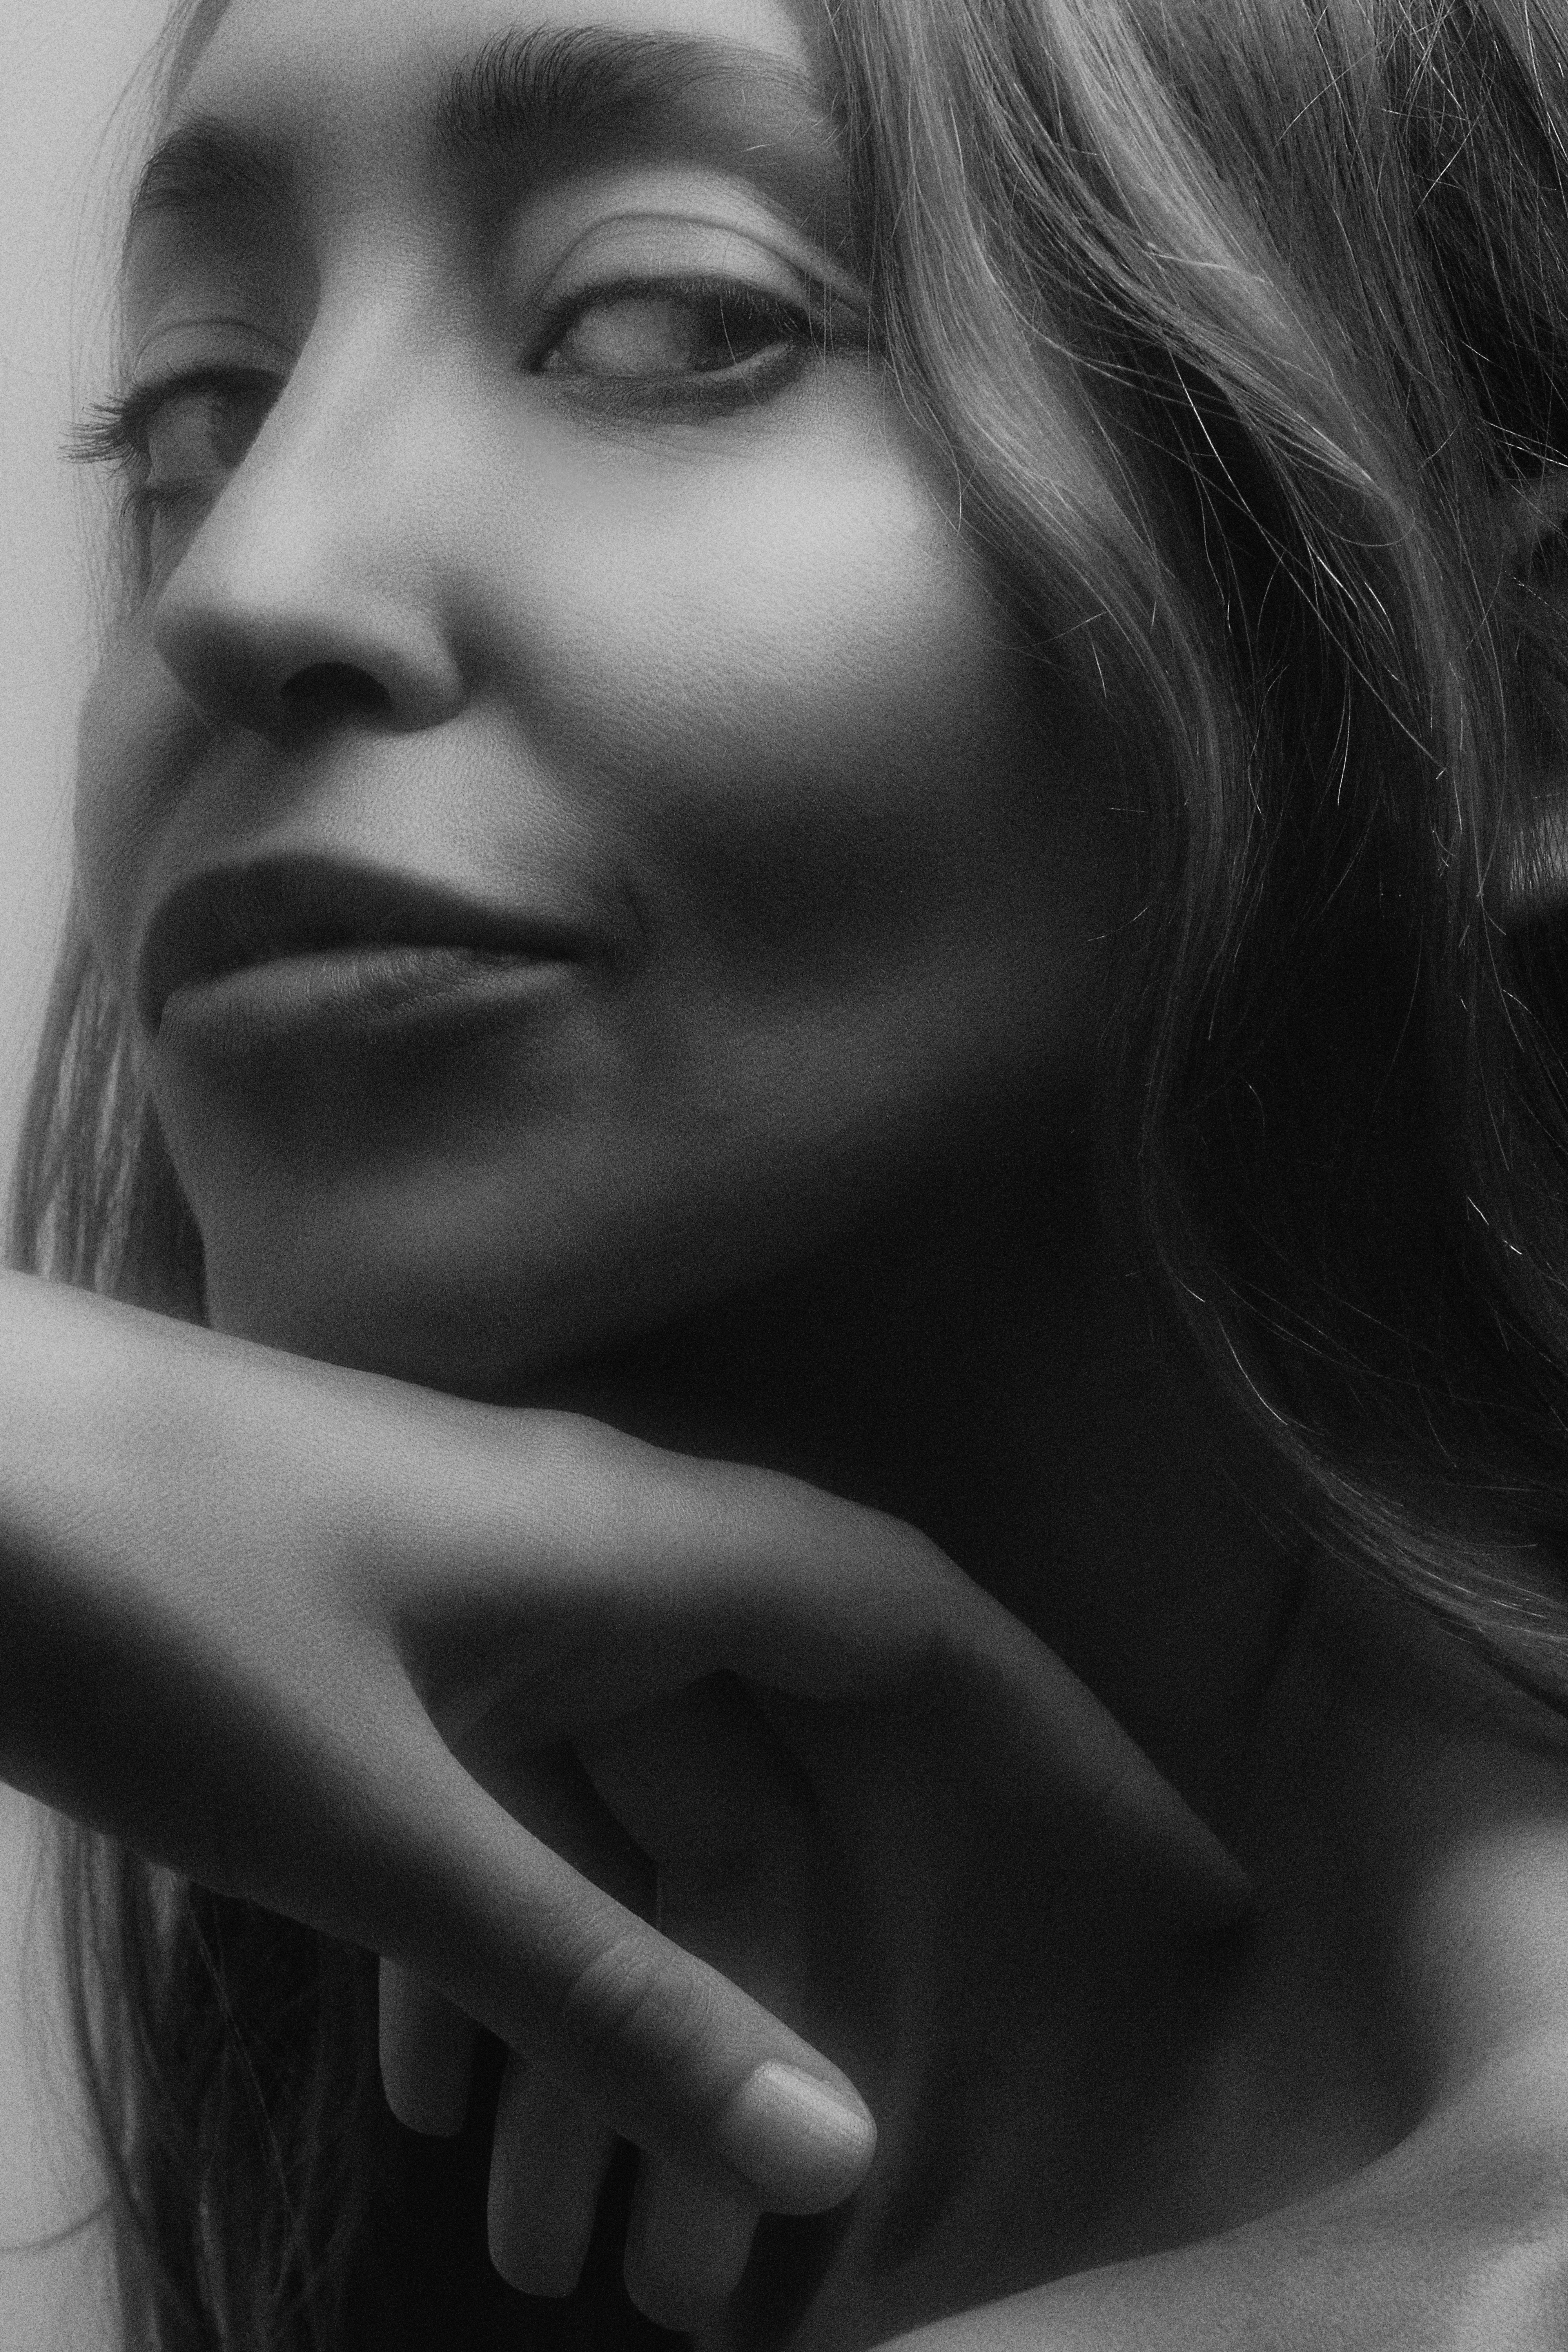
girl, monochrome, retro, face, beautiful, look, studio, portrait, hair, black, lip, facial expression, black and white, nose, beauty, head, skin, chin, eye, monochrome photography, mouth, hand, cheek, close up, organ, photography, neck, smile, blond, shoulder, joint, long hair, finger, model, jaw, photo shoot, gesture, portrait photography, Colorfulness, eyelash, style, ear